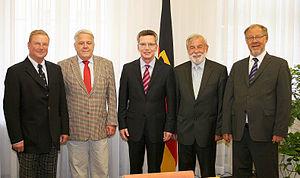
Walter Kolbow est un homme politique allemand du SPD.